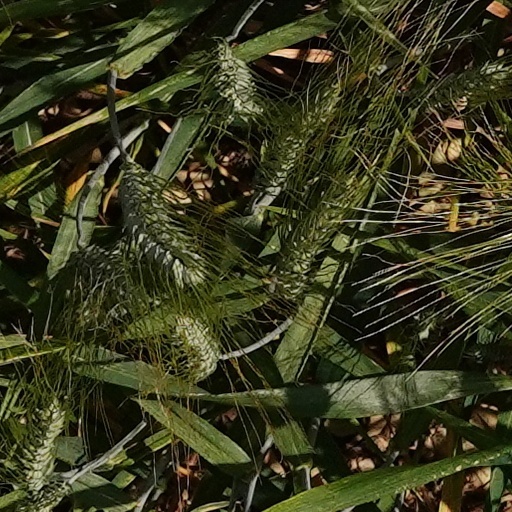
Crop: wheat